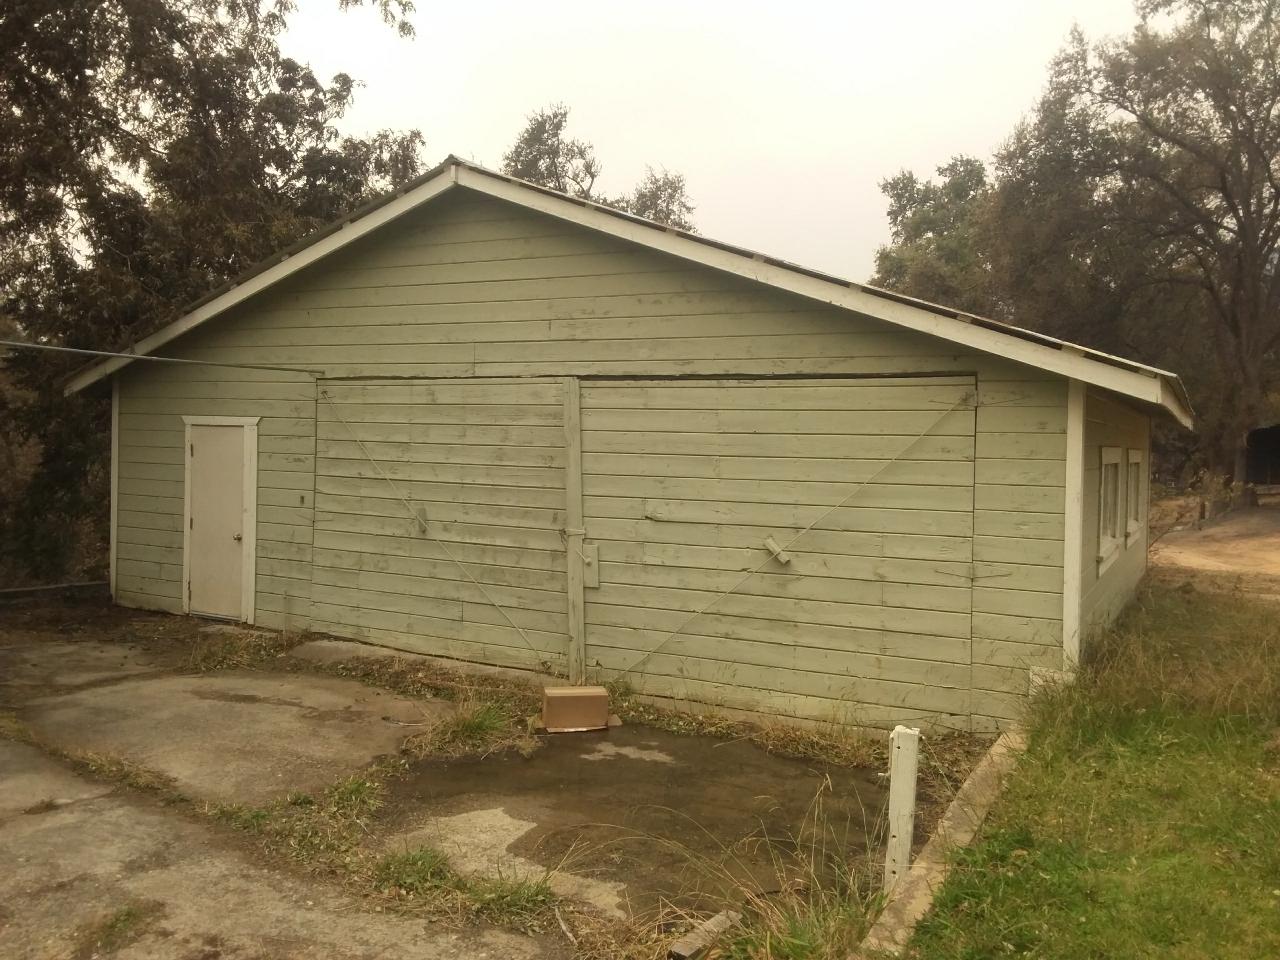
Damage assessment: affected